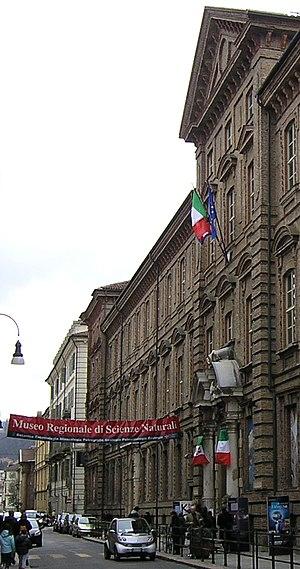
Entrée au musée de sciences naturelles, Turin (Italie)